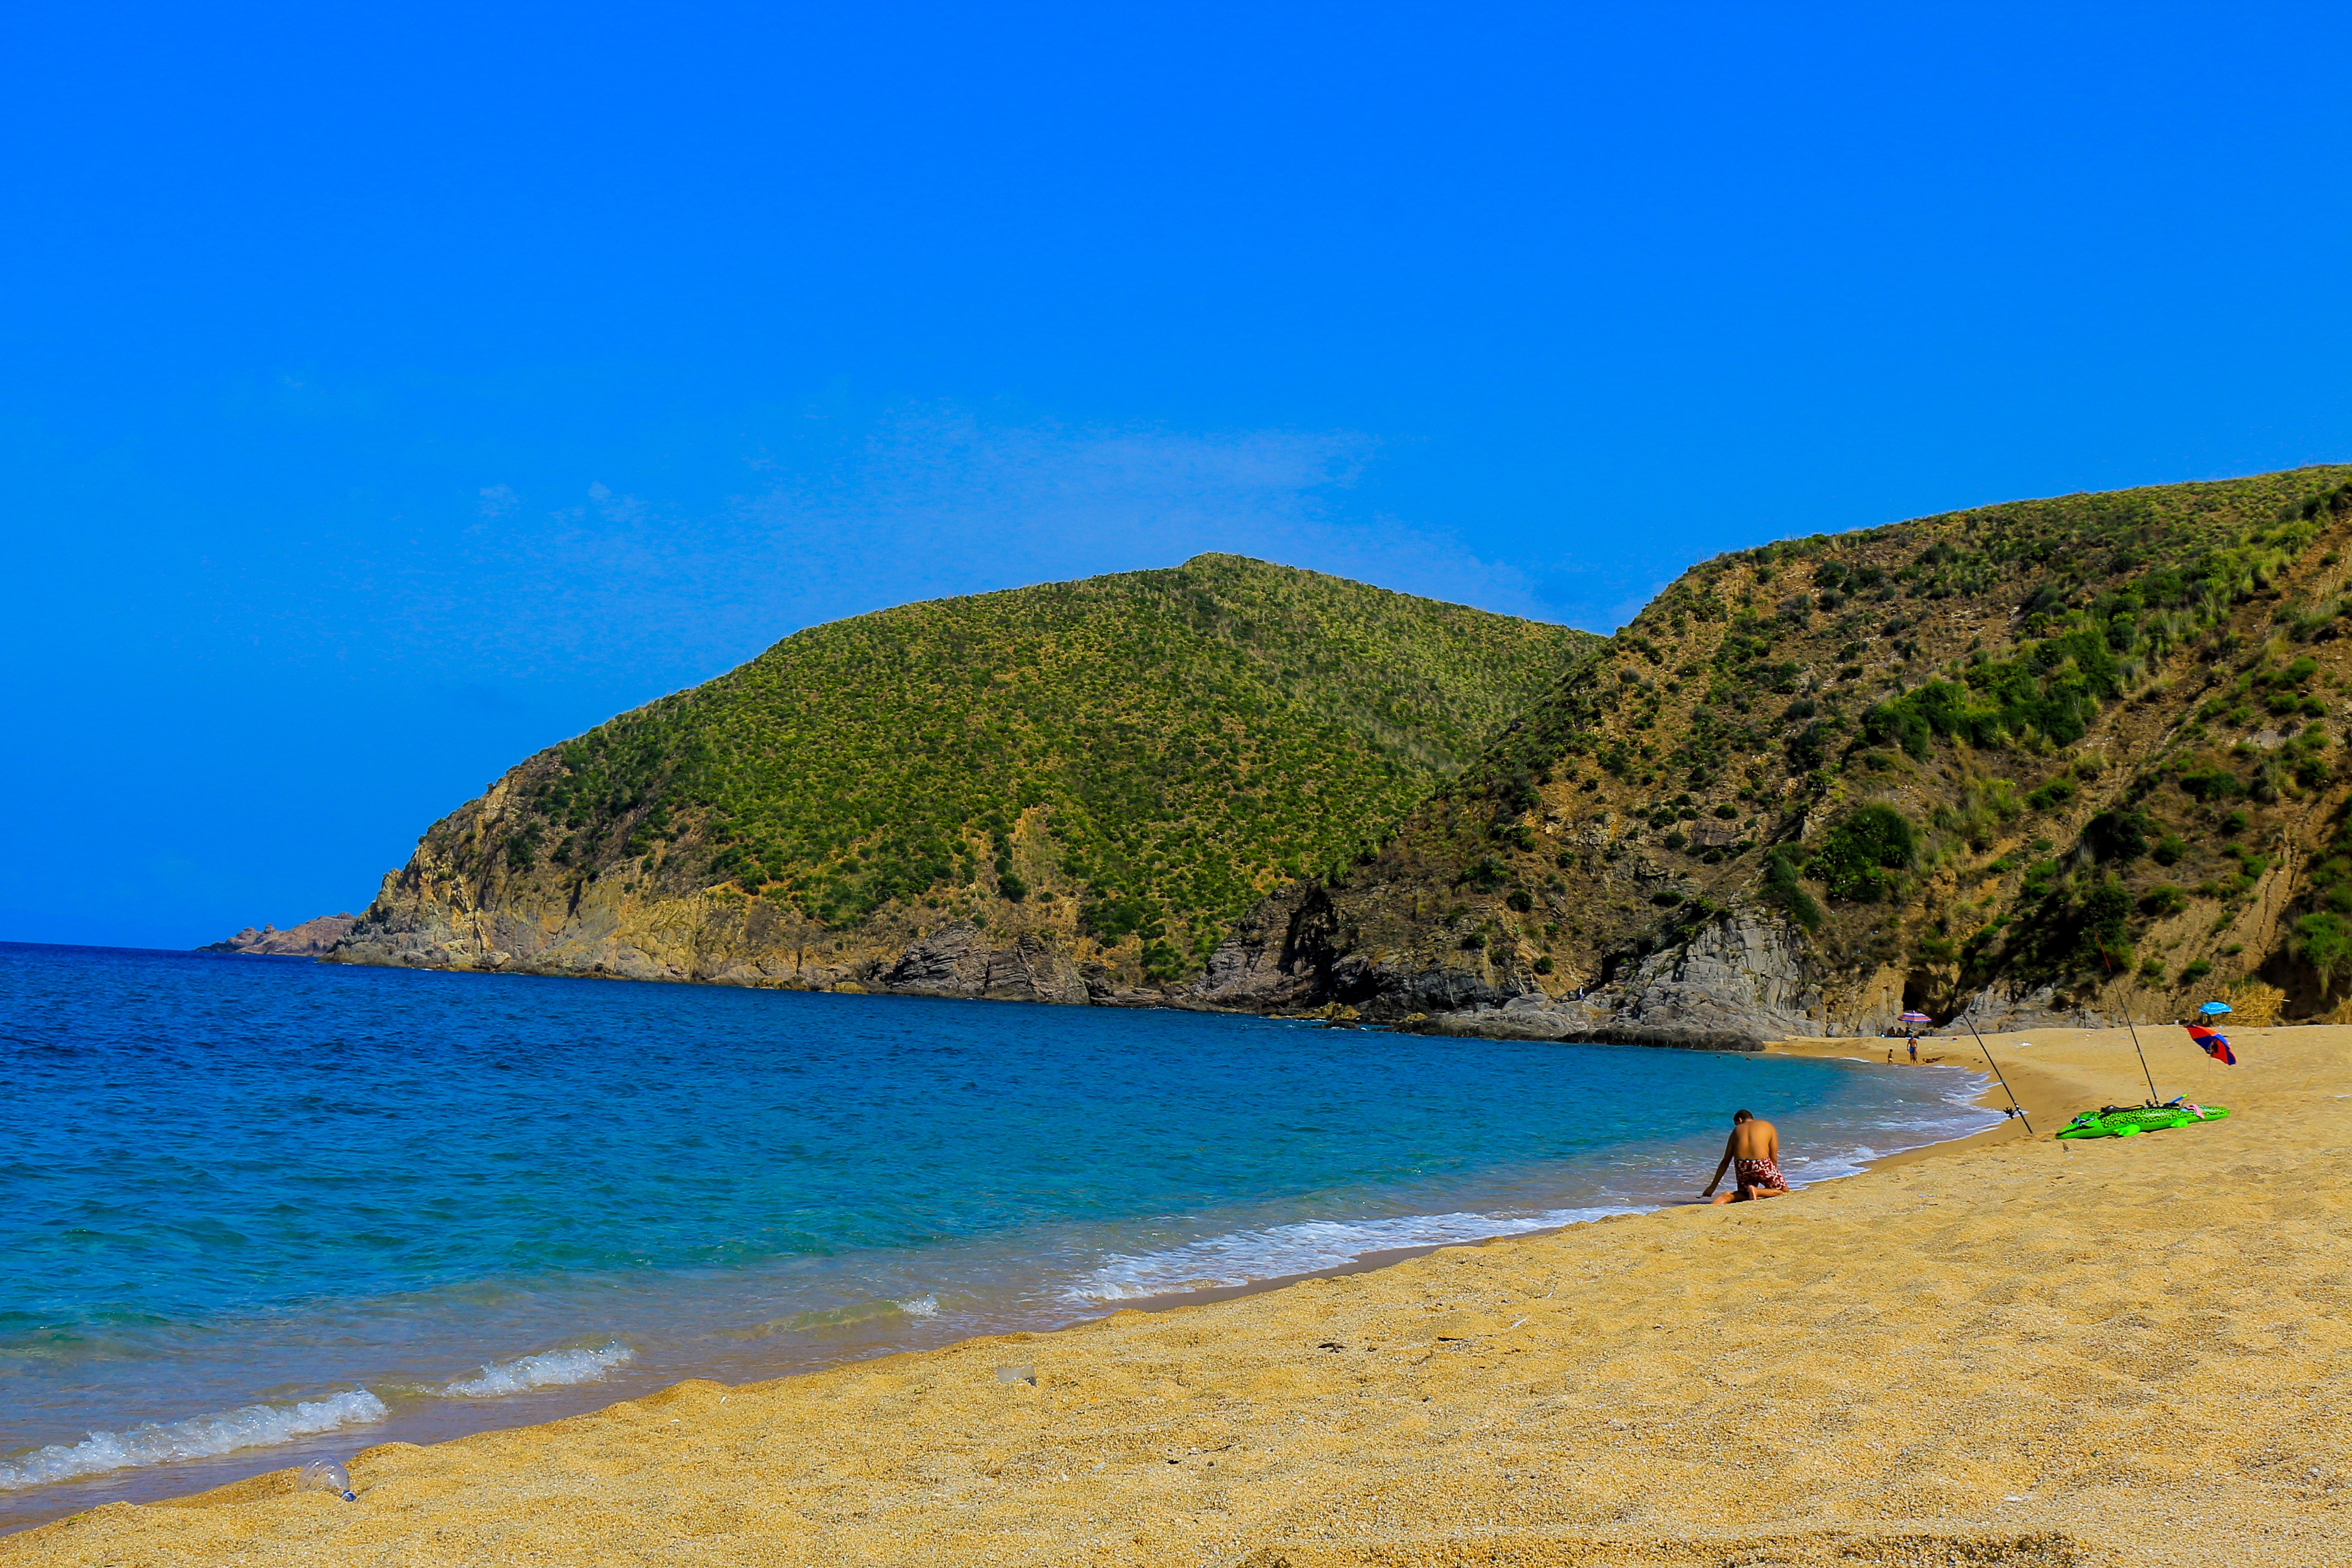
beach, sea, coast, forest, ocean, shore, summer, vacation, cliff, cove, lagoon, bay, island, blue, terrain, body of water, hills, holidays, mountains, cape, islet, landform, green fields, geographical feature, skikda, alg r